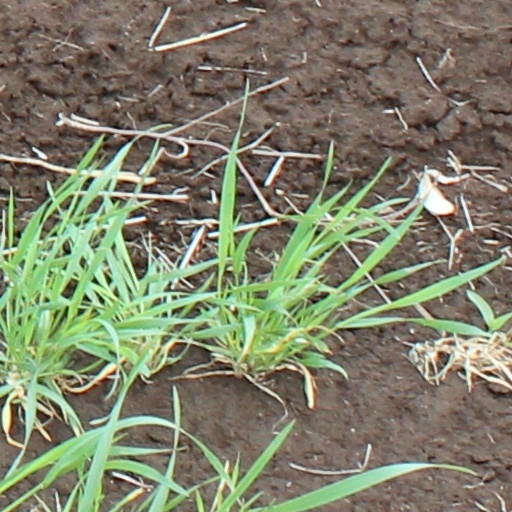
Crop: wheat